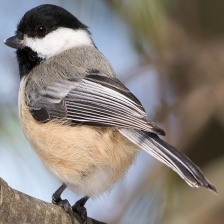
Species: BLACK-CAPPED CHICKADEE
Scientific name: POECILE ATRICAPILLUS
ImageNet parent category: chickadee